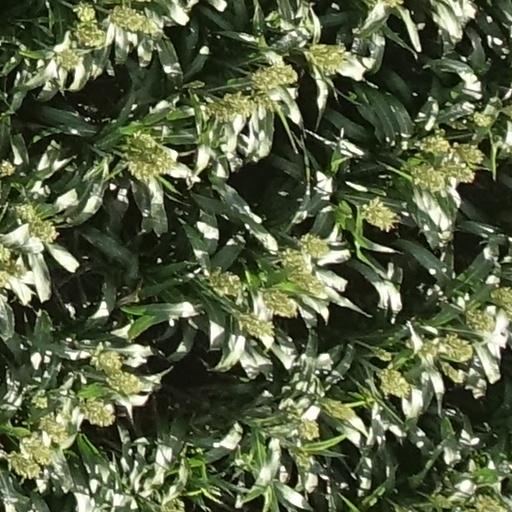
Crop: sorghum